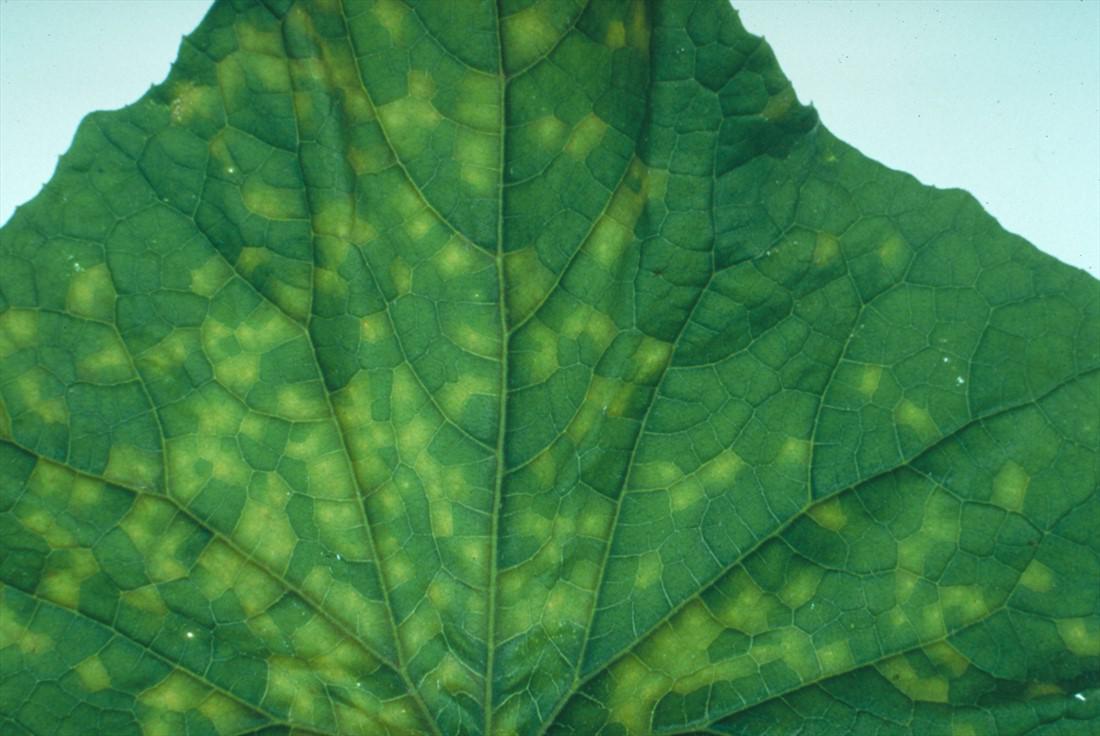
Plant: Zucchini
Disease: zucchini downy mildew